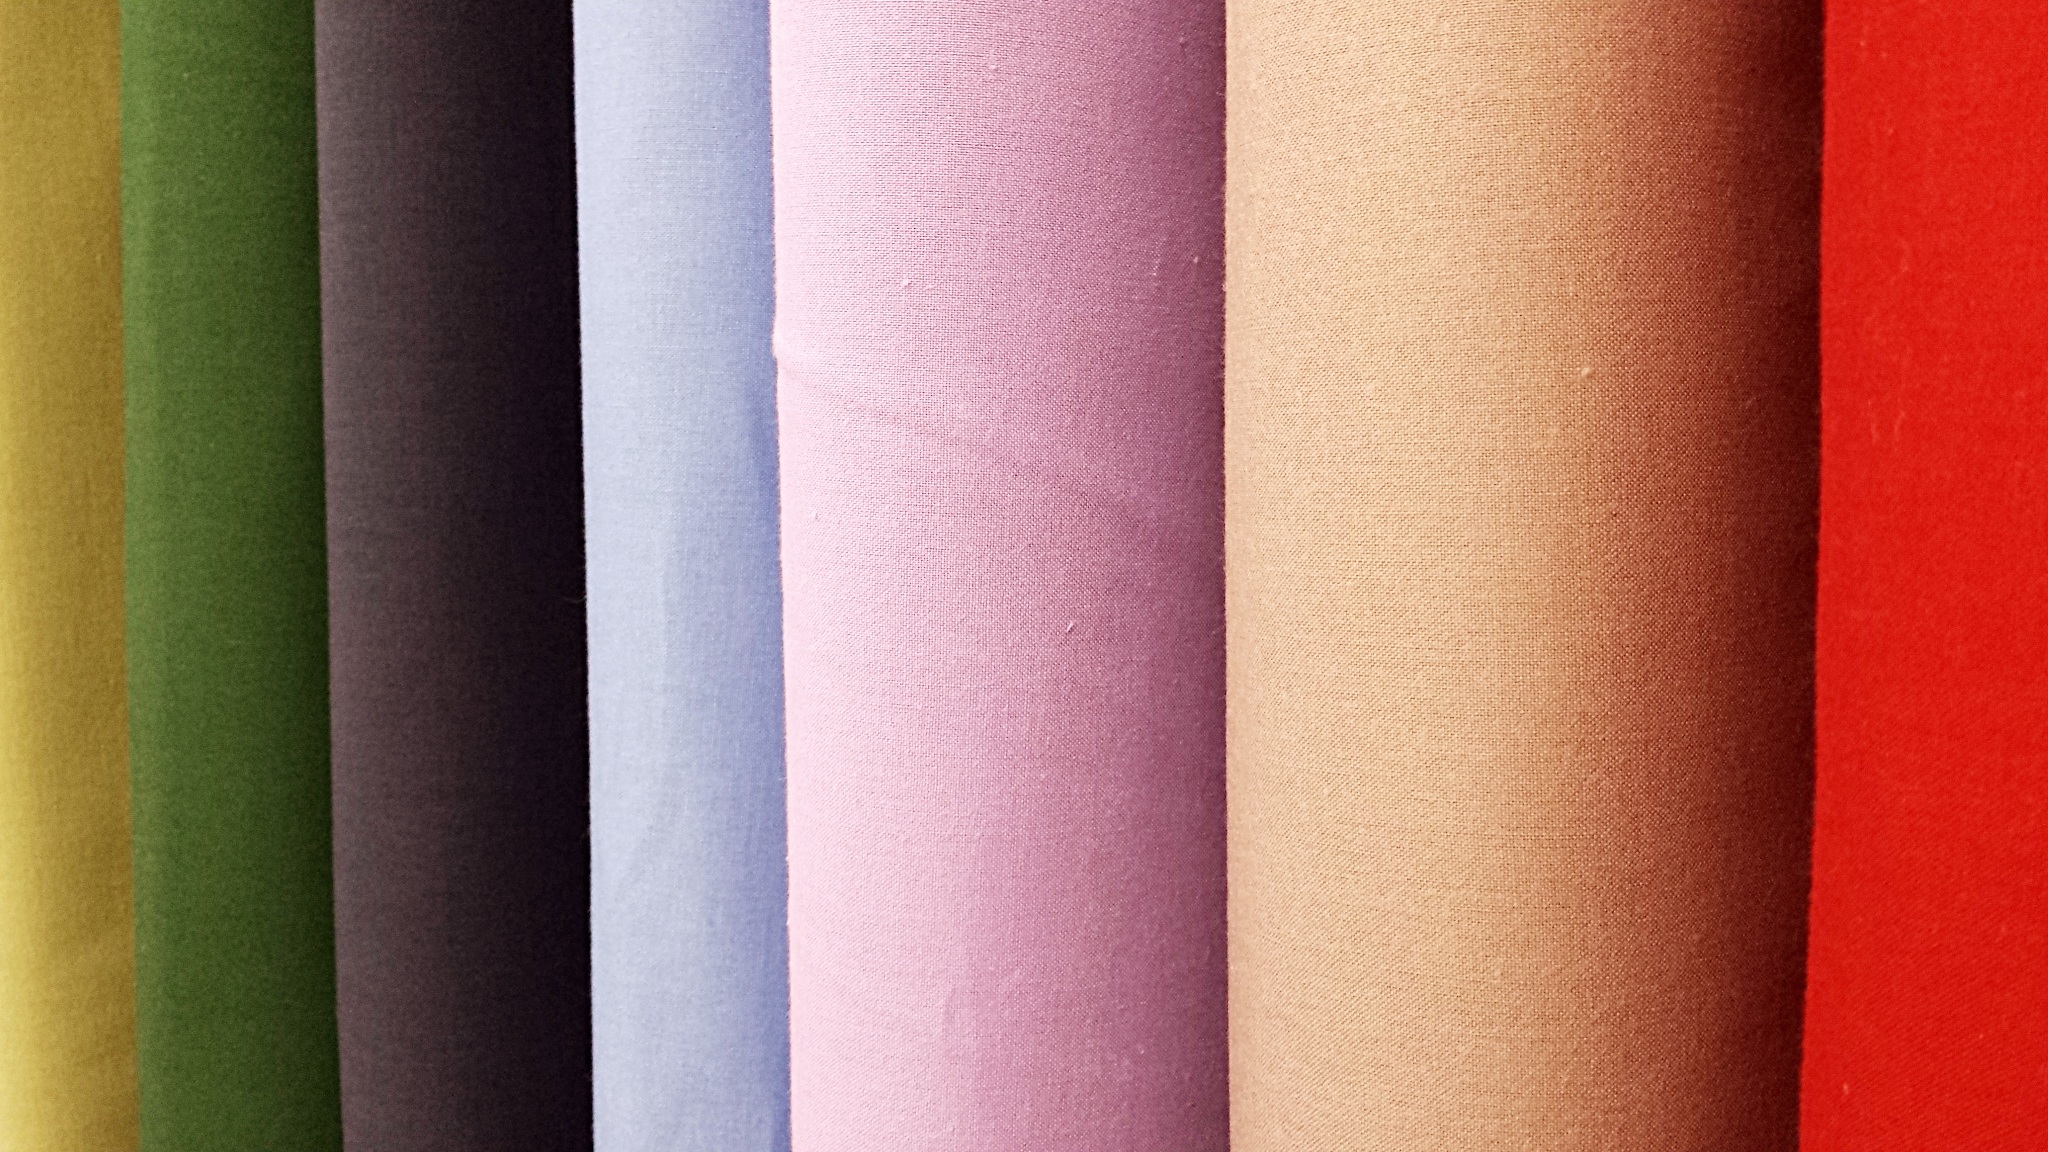
creative, white, vintage, texture, tool, female, orange, pattern, line, coat, green, red, color, smooth, brown, curtain, fashion, craft, clothing, colorful, pink, cloth, linen, paper, wool, material, circle, surface, garment, weave, fabric, interior design, tailor, textile, lines, dress, design, beige, decorative, bright, style, elegant, fiber, cotton, clothes, shape, silk